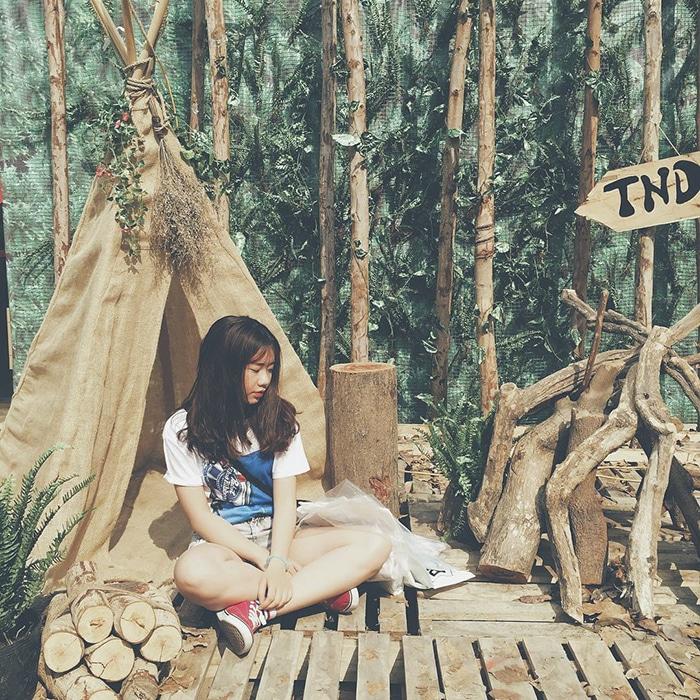
phía sau lưng của cô gái là một túp lều nhỏ